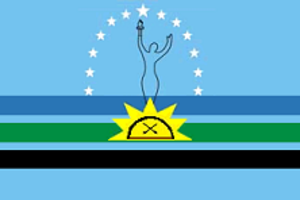
El Tejero est l'une des 2 paroisses civiles de la municipalité d'Ezequiel Zamora dans l'État de Monagas au Venezuela.
Viento Fresco est l'une des 4 paroisses civiles de la municipalité de Cedeño dans l'État de Monagas au Venezuela.
Capital Cedeño est l'une des 4 paroisses civiles de la municipalité de Cedeño dans l'État de Monagas au Venezuela.
Punta de Mata est l'une des 2 paroisses civiles de la municipalité d'Ezequiel Zamora dans l'État de Monagas au Venezuela.